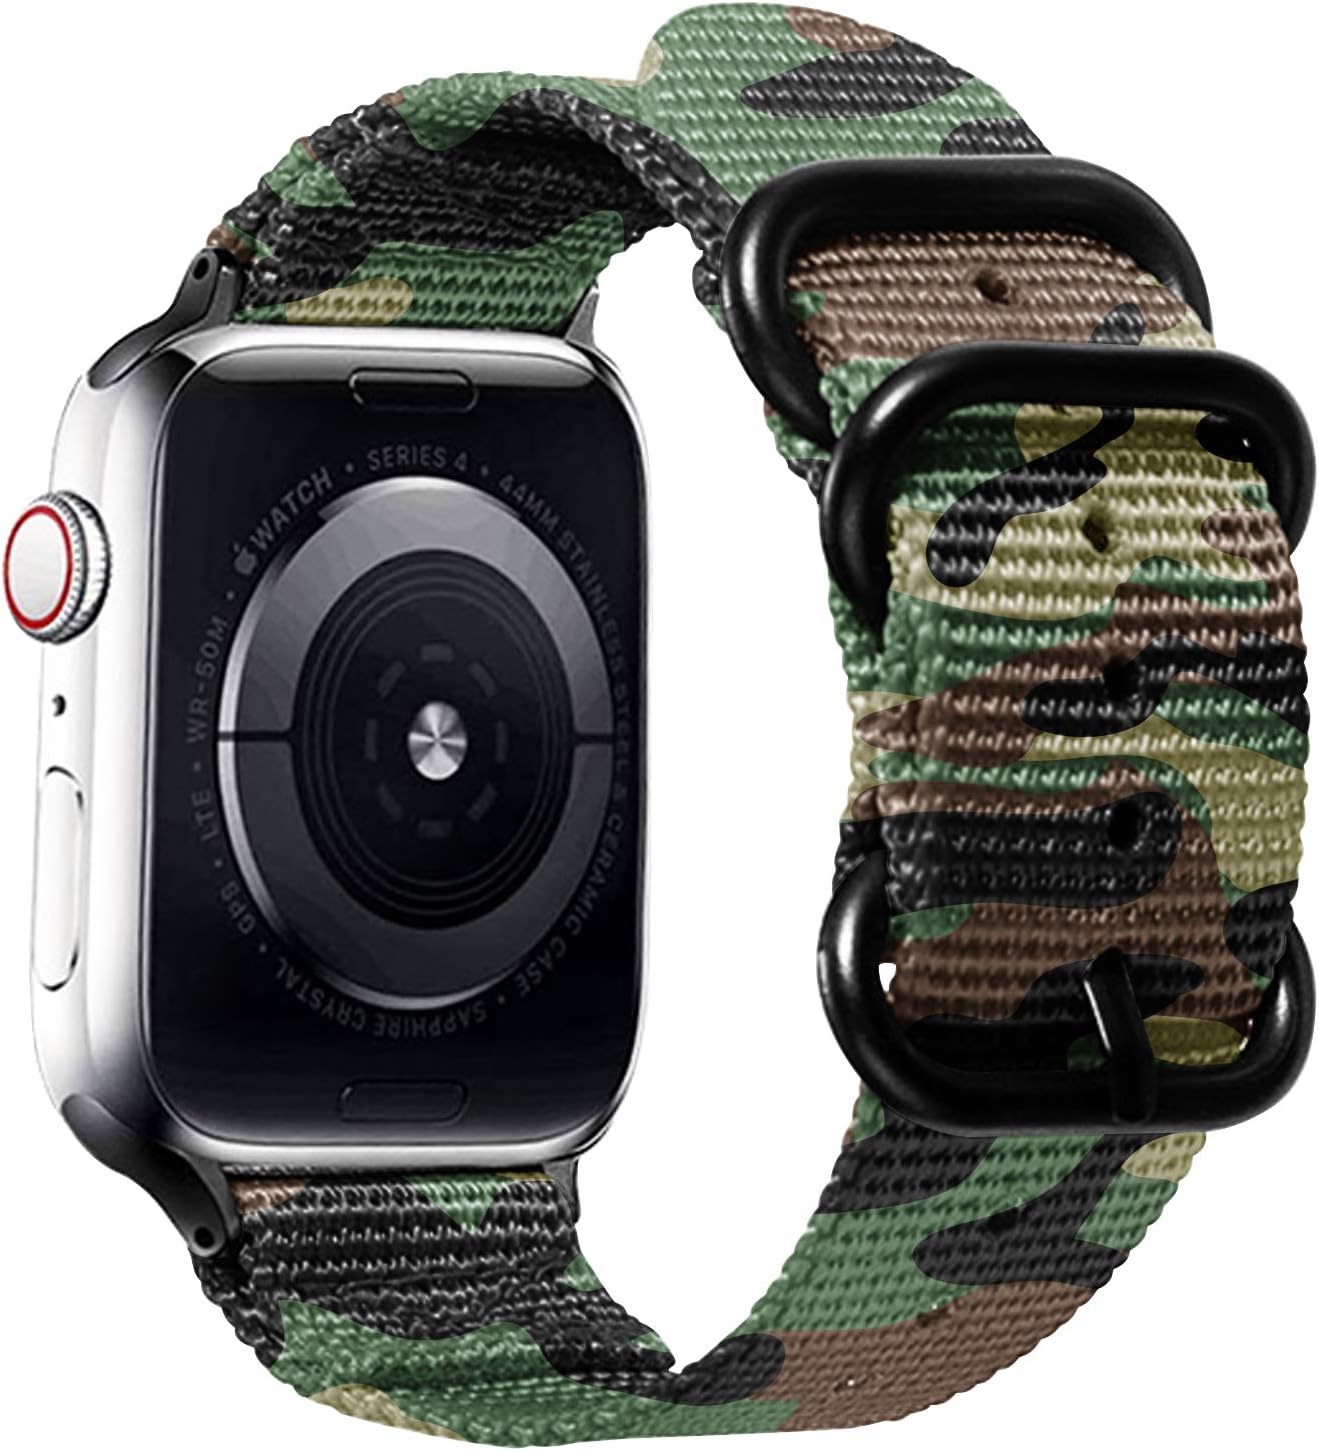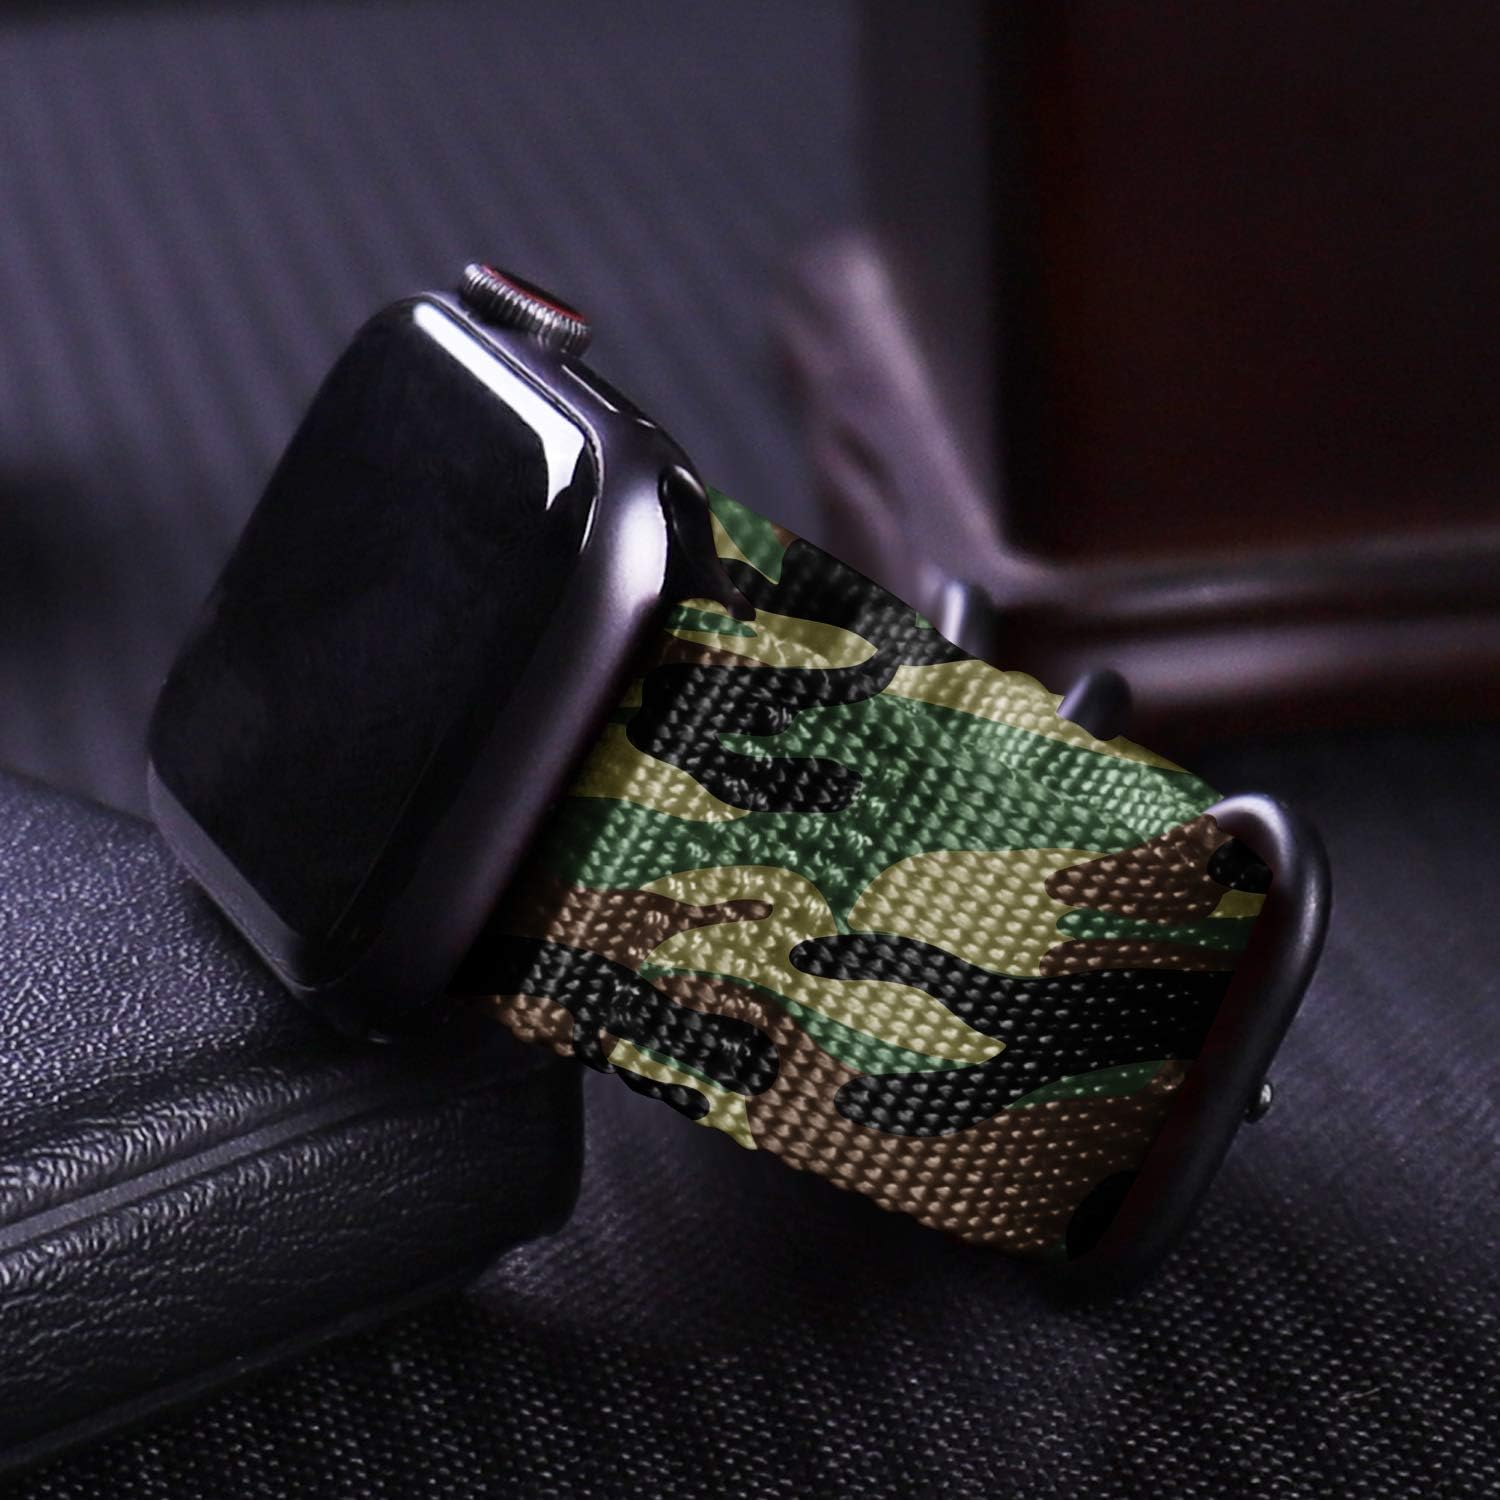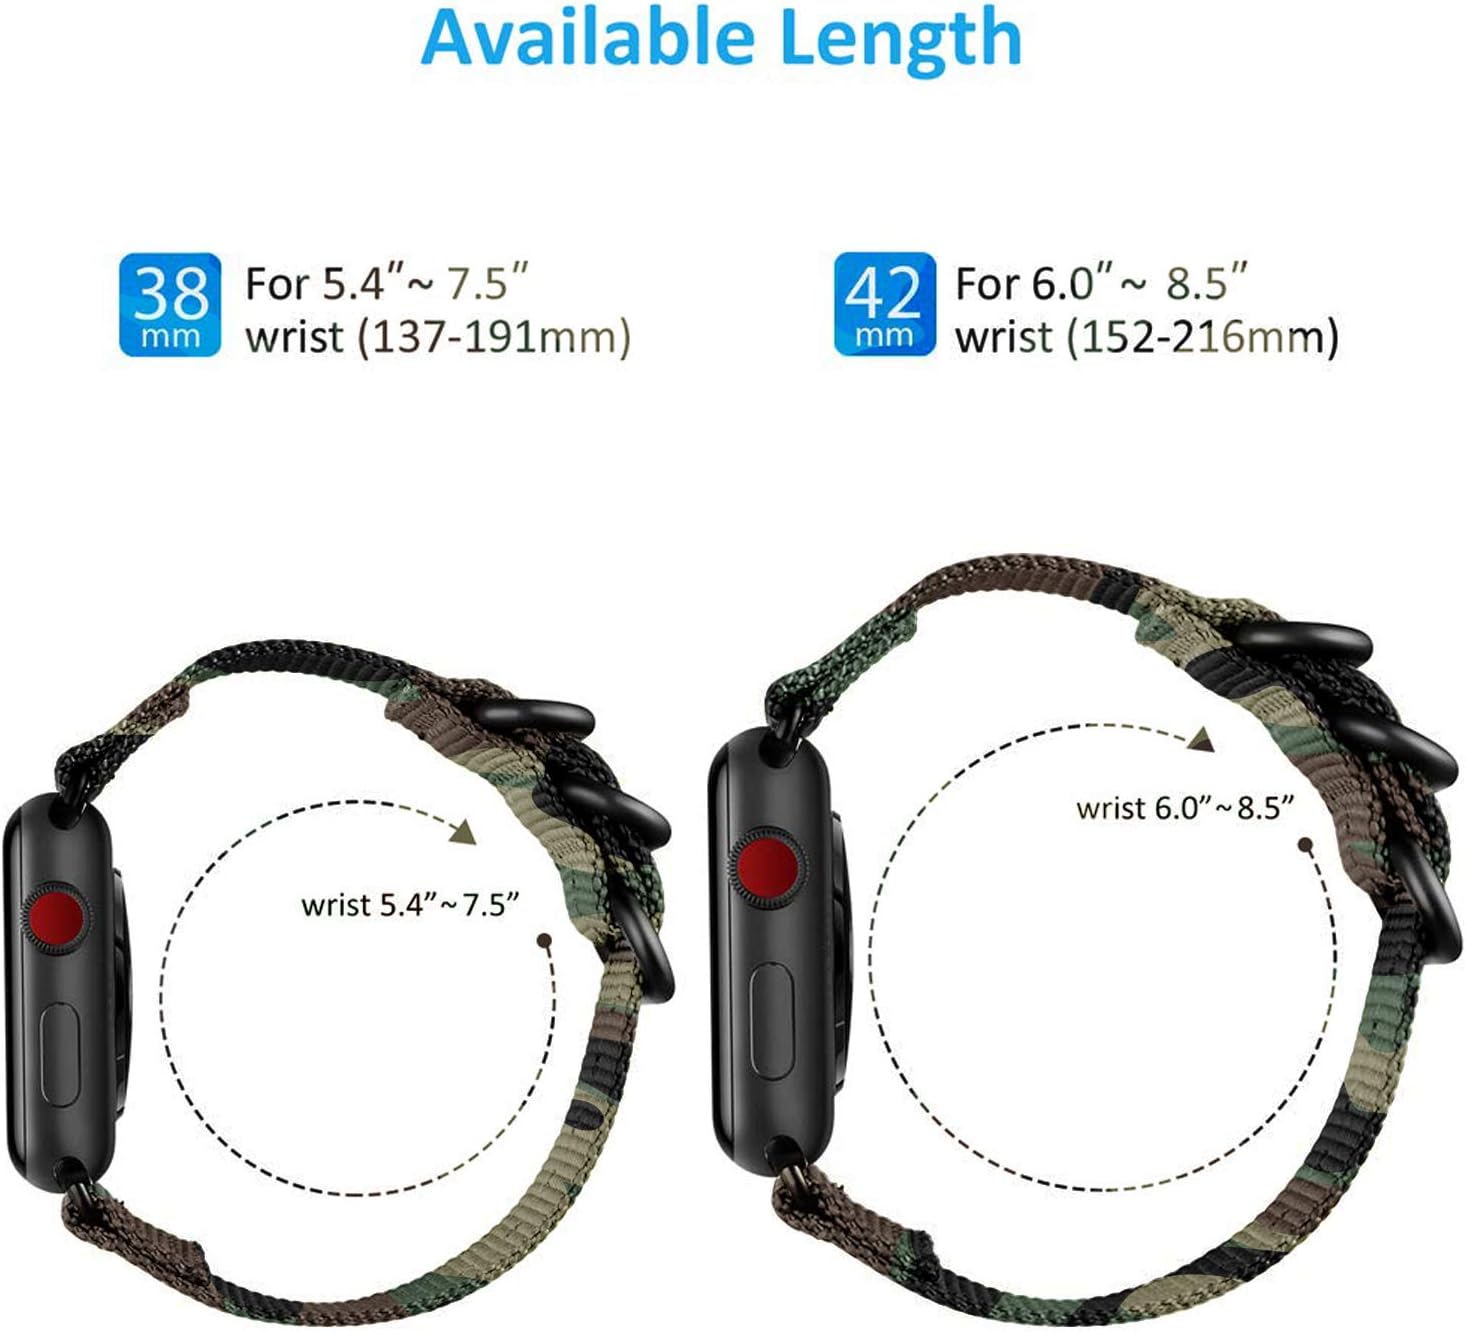
Watdoc Nylon Band Compatible with Apple Watch Band 38mm 40mm 42mm 44mm, Lightweight Breathable Sport Wrist Strap with Metal Buckle Compatible with iwatch Series 5/4/3/2/1
Category: Cell Phones & Accessories
We are the most professional designer and manufacturer of watch bands. Watdoc committed to design and produce the highly quality watch bands. We are focus on design the cost-effective watch bands, they are not expensive, but they are fashionable and durable. Kindly Tips: Both the 40mm and 38mm watches share the same band. Both the 42mm and 44mm watches share the same band
Features: The replacement band is for Apple Watch Series 5/4/3/2/1 on all versions. | Remove and replace with other colors in seconds, with no tools required. Each strap comes with its own Apple Watch adapters, so you can wear a different color every day or color coordinate with your wardrobe. | Durable woven nylon bands are soft, breathable, flexible and water resistant; Inspired by military bands, these rugged watch straps are built tough yet comfortable for all day wearing. | Adjustable size fits for 5.5"-8.0"(140mm-205mm) wrist. | Feel free to contact us for any question about the item.